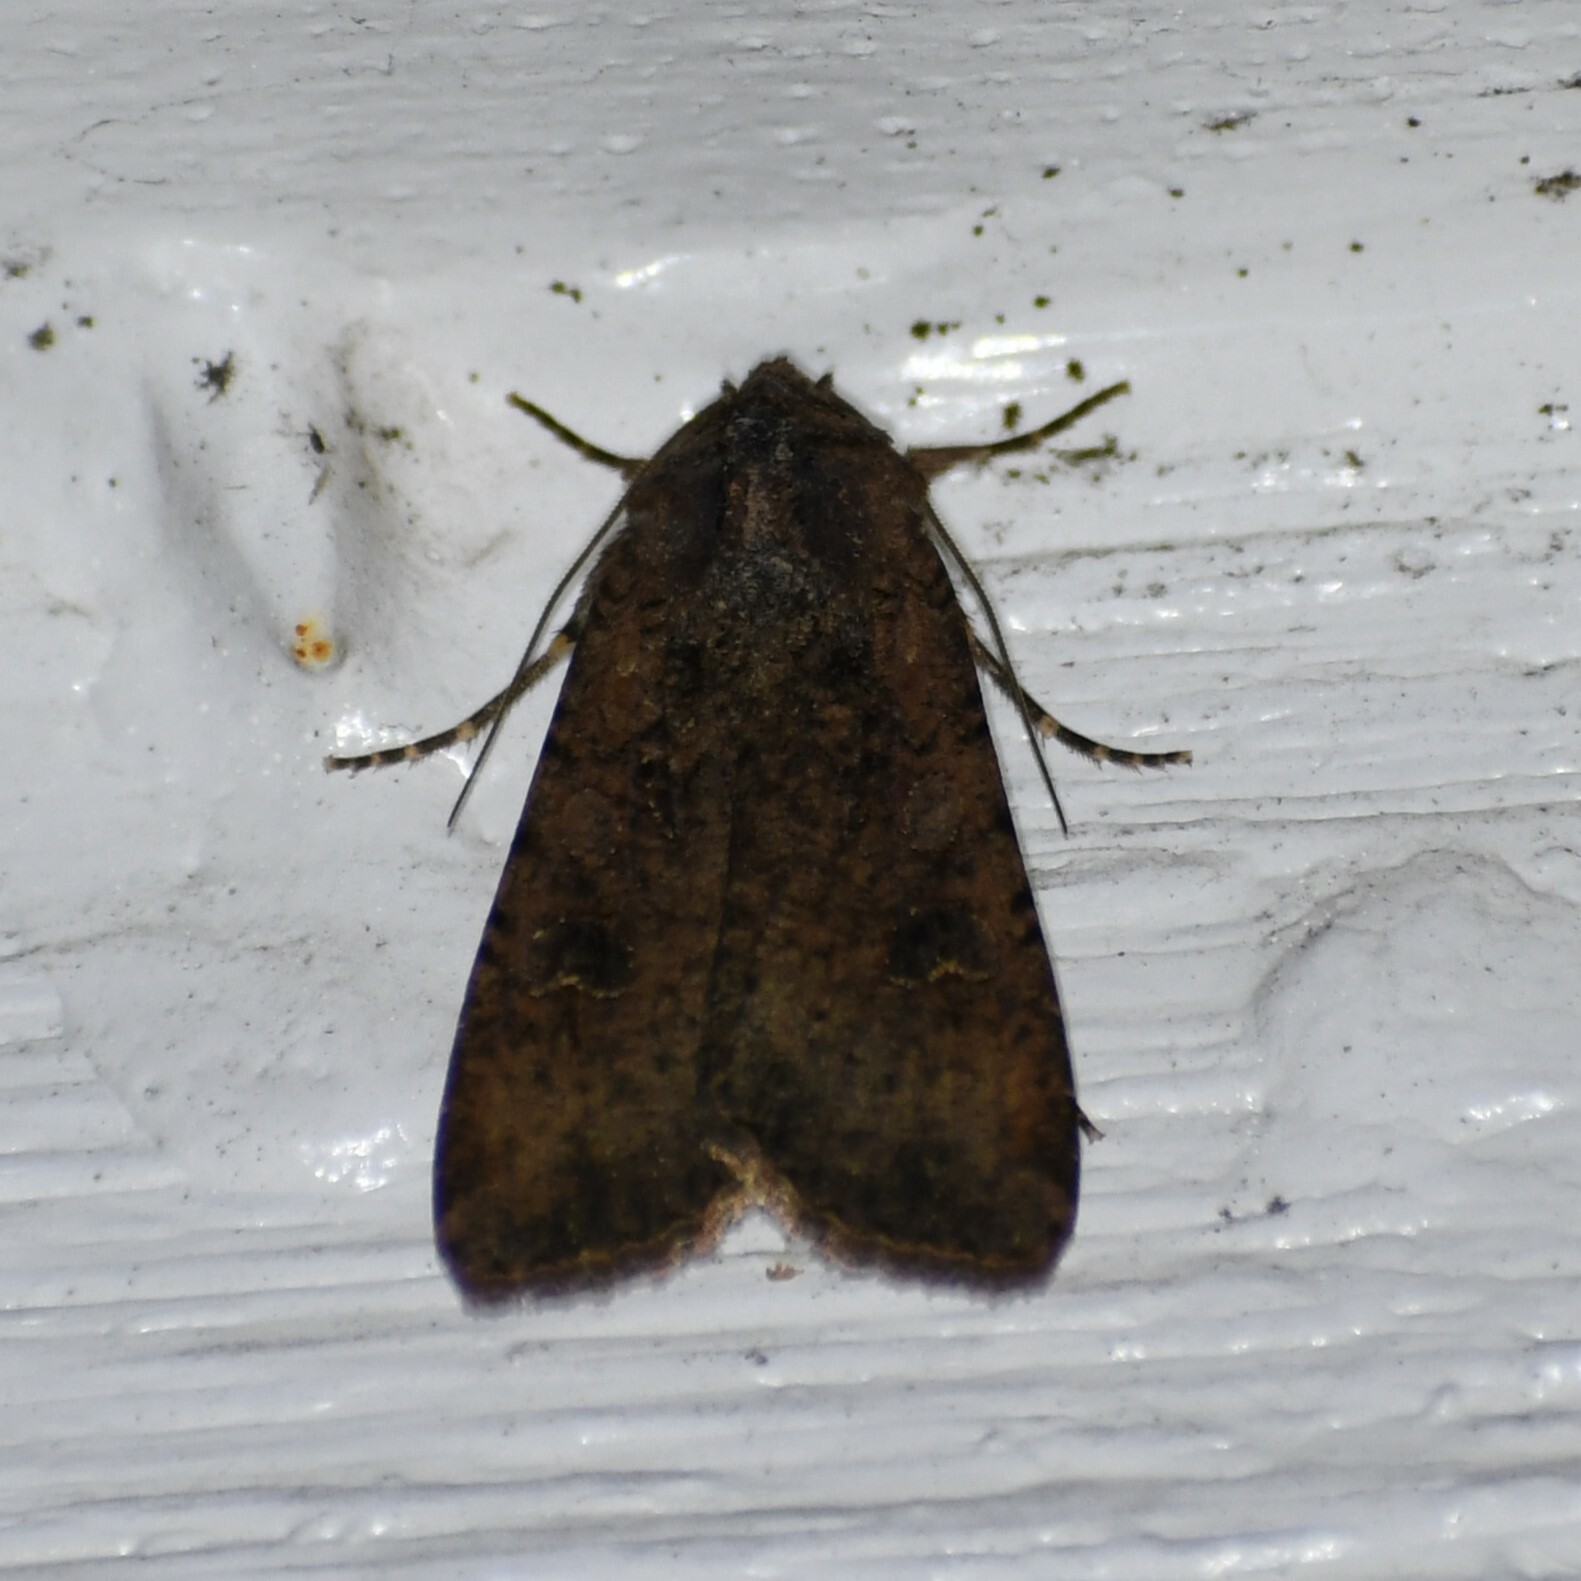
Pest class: cutworms